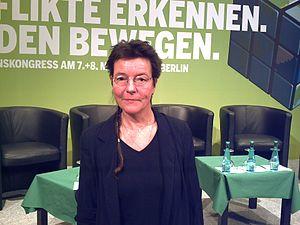
Angelika Beer est une femme politique allemande active au sein de l'Alliance 90 / Les Verts.